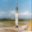
Label: rocket